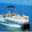
Label: ship